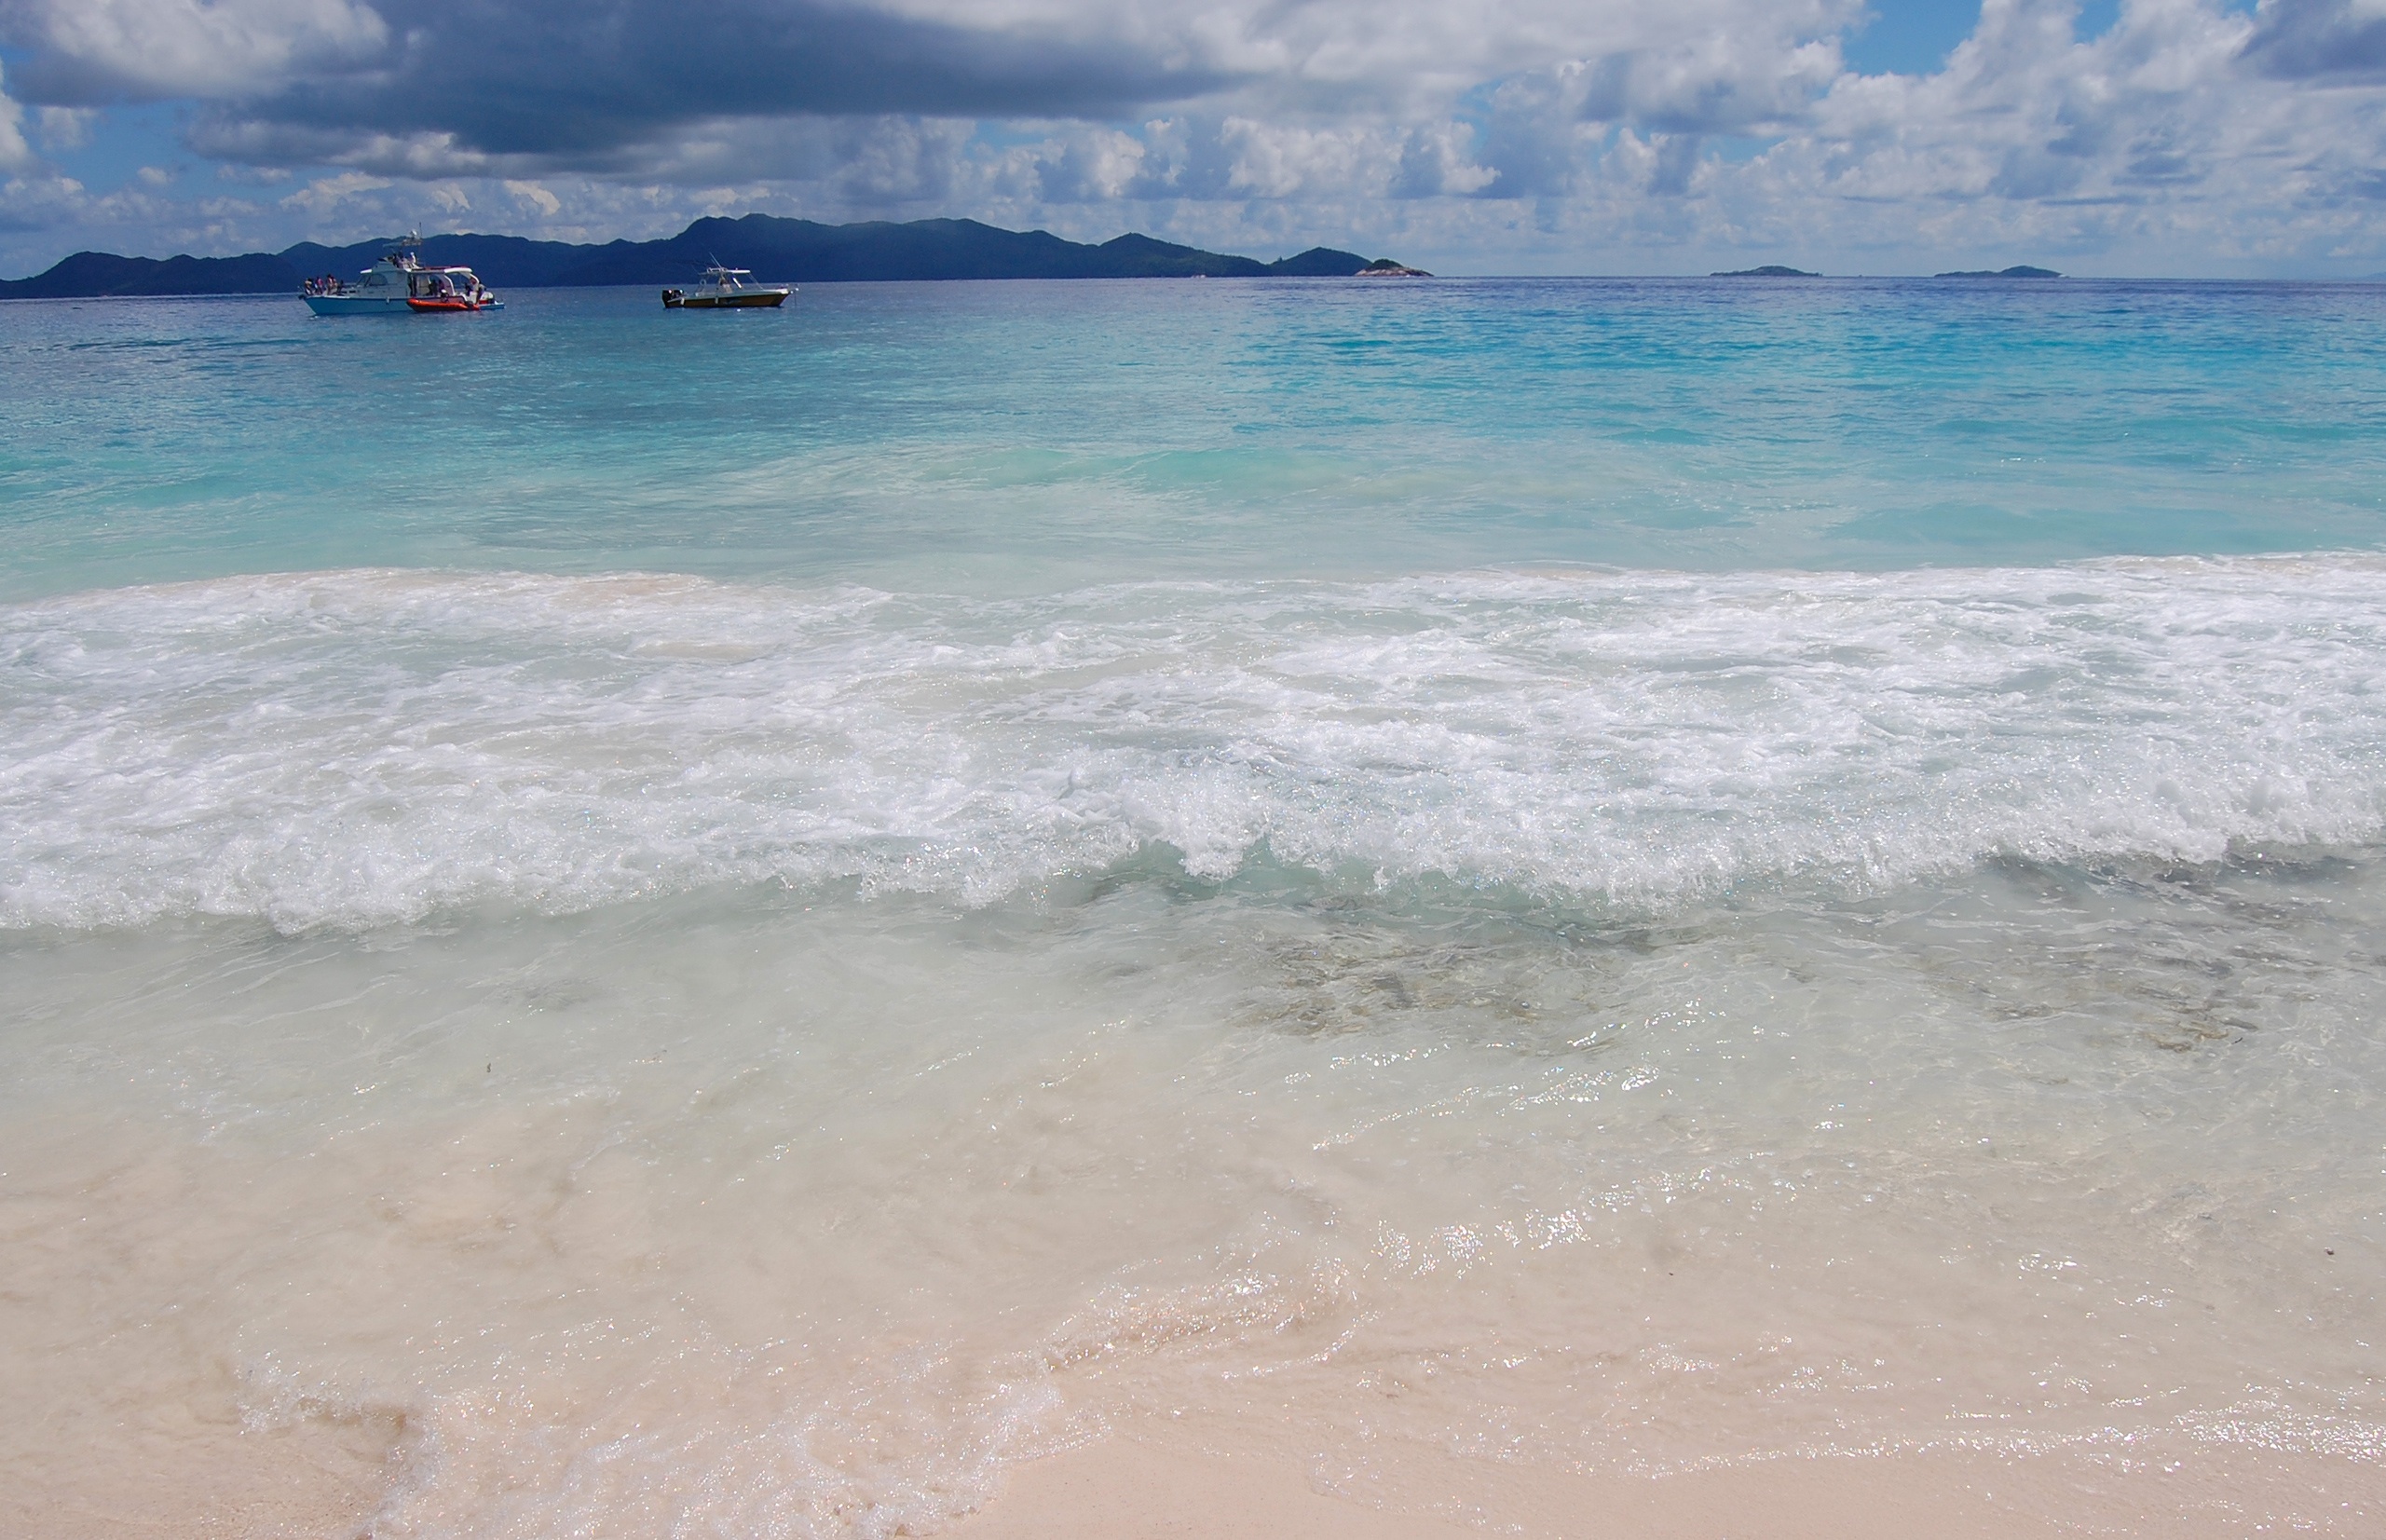
beach, sea, coast, sand, ocean, shore, wave, bay, body of water, cape, wind wave